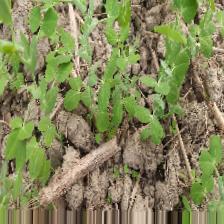
Label: Normal